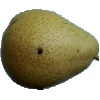
Label: Pear Forelle 1